All My Good Countrymen

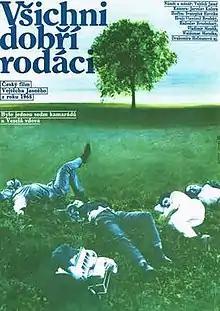
Poster for the film

All My Good Countrymen, also translated as All My Compatriots,, is a 1968 Czechoslovak film directed by Vojtěch Jasný. Considered the "most Czech" of his contemporary filmmakers, Jasný's style was primarily lyricist. It took nearly 10 years to complete the script and is his most renowned work. The movie was based on real people from Jasný's hometown Kelč. The film was banned and the director went into exile rather than recant. It was entered into the 1969 Cannes Film Festival where Jasný won the award for Best Director.